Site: brandenburg
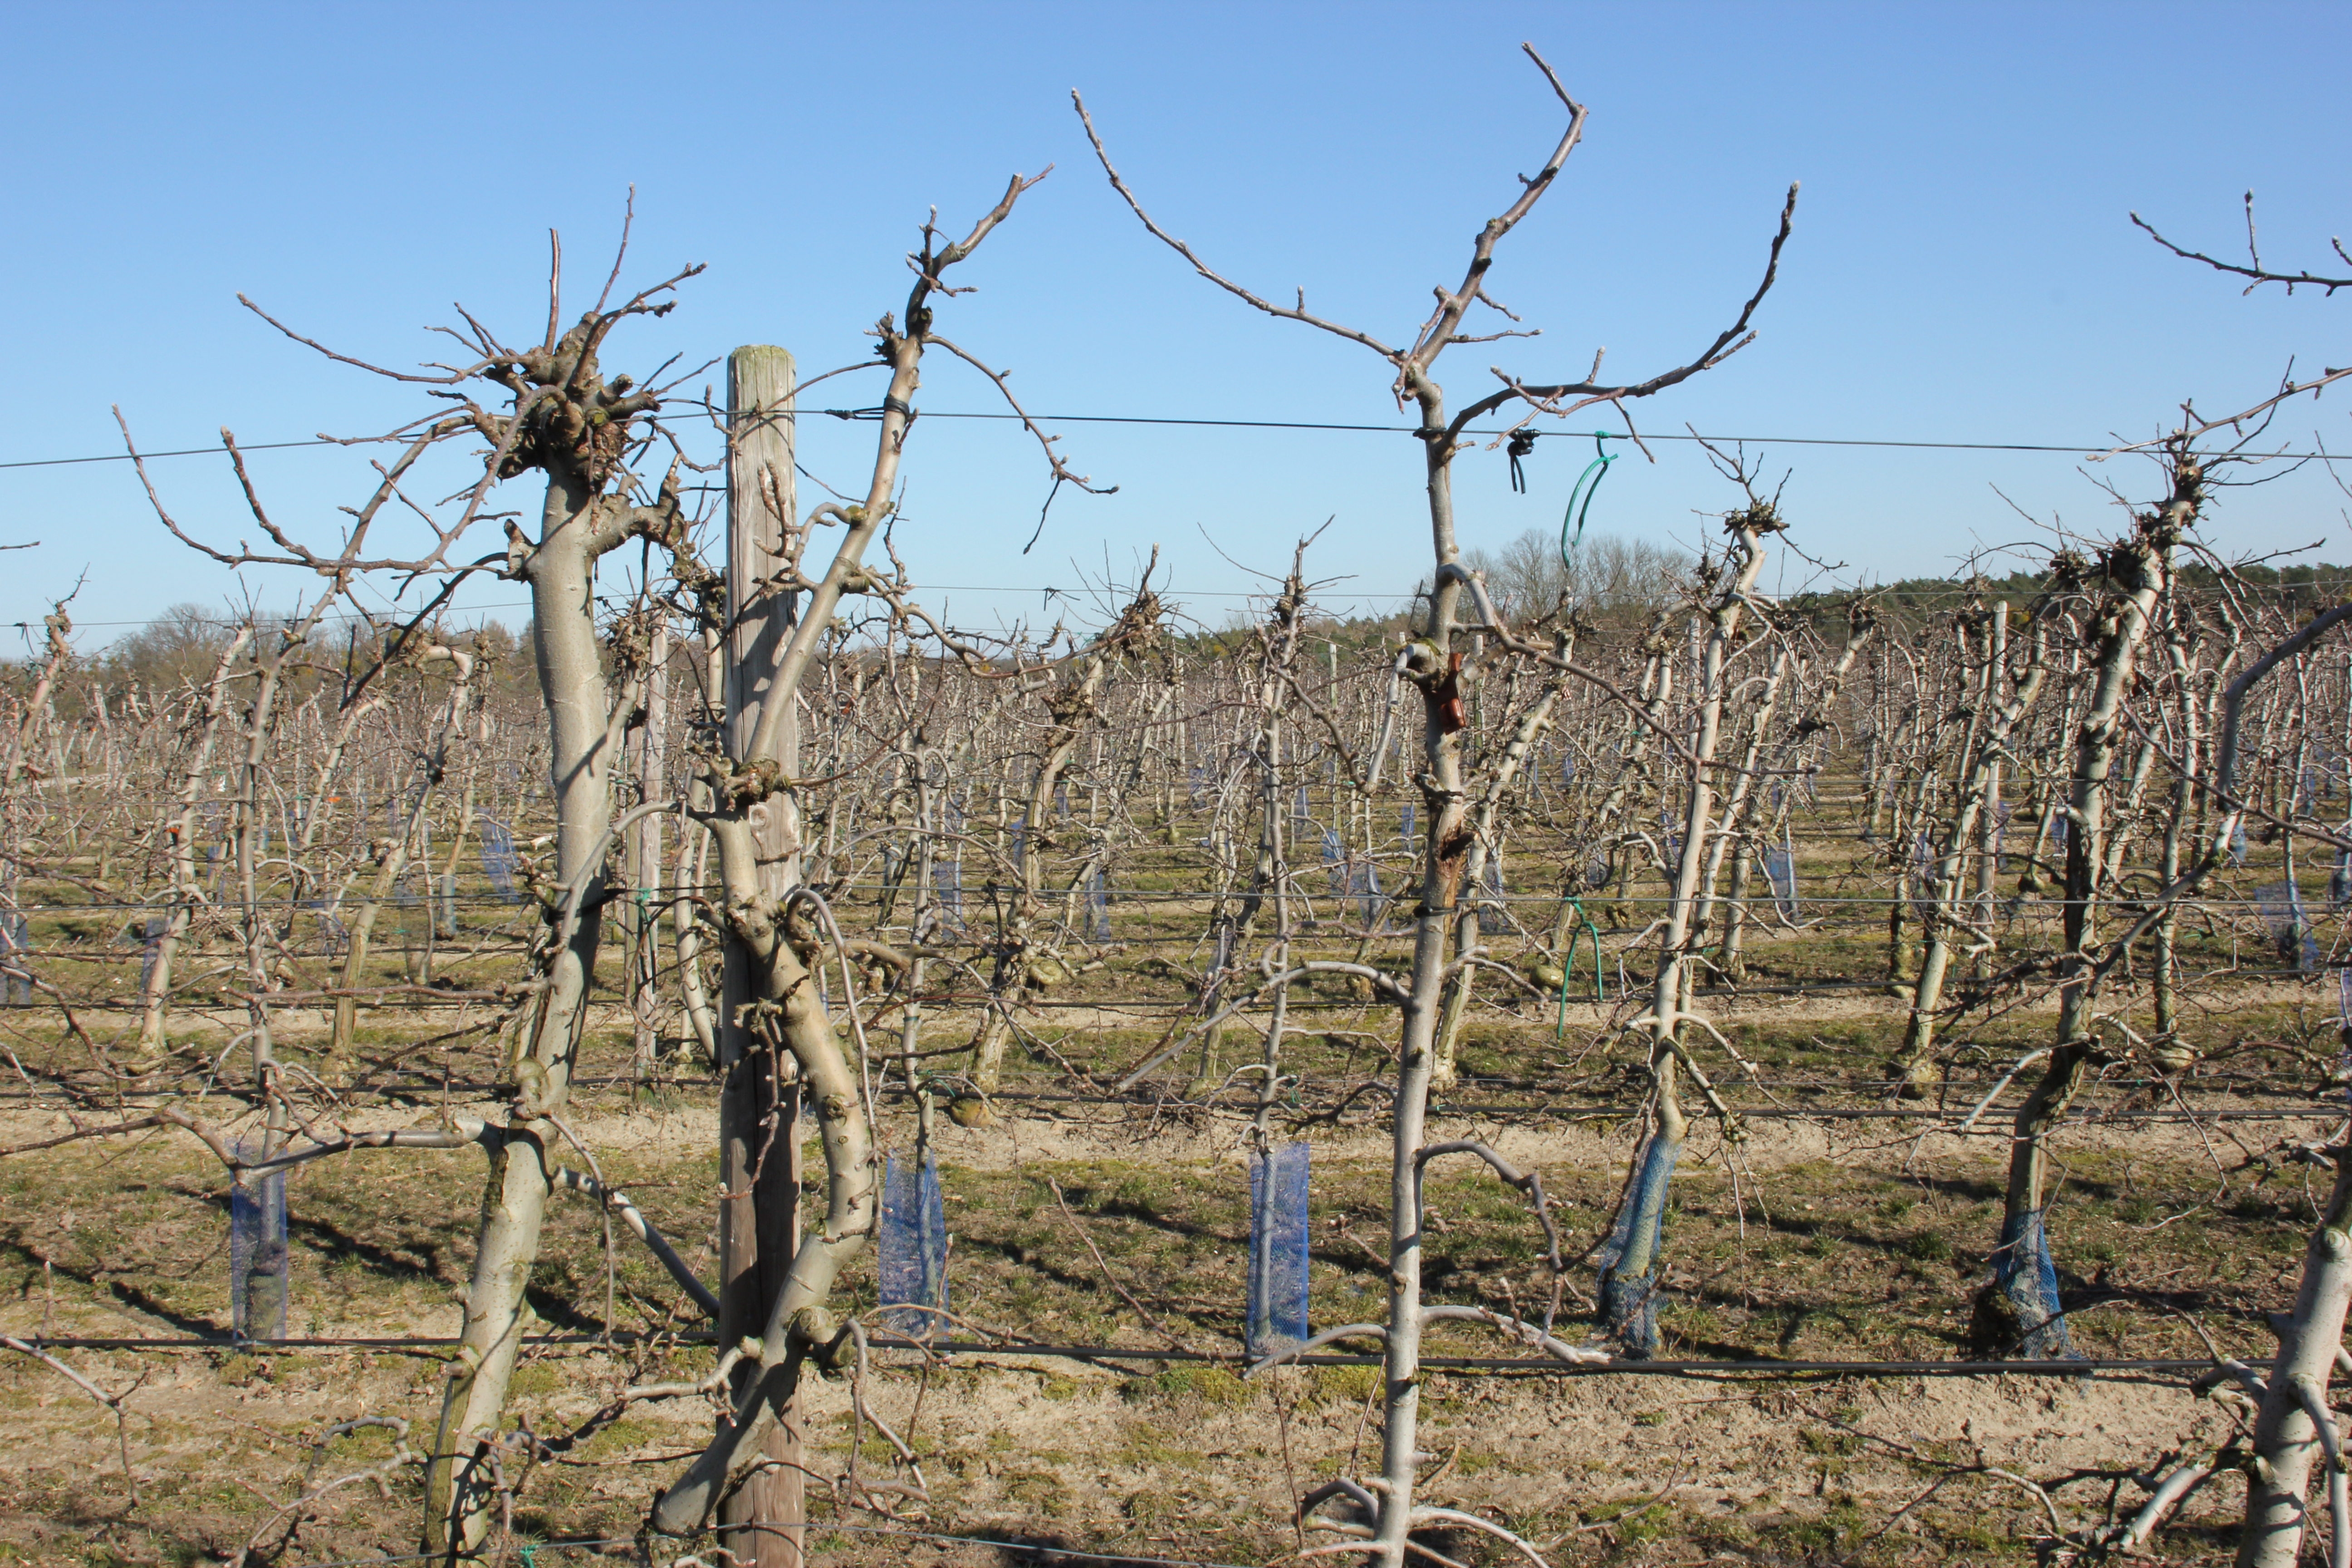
Growth stage (BBCH 03): Bud development